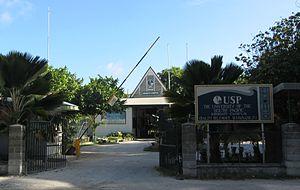
Kiribati Campus, Université du Pacifique Sud, l'extérieur